Aloxe-Corton wine

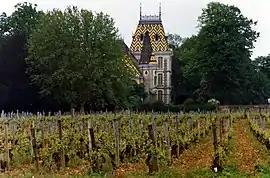
Vineyards on the outskirts of the village of Aloxe-Corton. These vineyards are classified as Premier Cru.

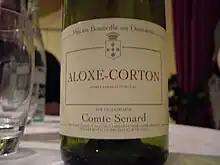
A bottle of Aloxe-Corton wine.

Aloxe-Corton wine is produced in the communes of Aloxe-Corton and Ladoix-Serrigny in Côte de Beaune of Burgundy. The "appellation d'origine contrôlée" (AOC) Aloxe-Corton may be used for red and white wine with respectively Pinot noir and Chardonnay as the main grape variety. The production consists of almost only red wine, around 98 per cent, and only around two per cent white wine. The southern and eastern side of the Corton hill is located in the commune of Aloxe-Corton, including vineyards of all three Grand Cru AOCs of the hill; Corton, Corton-Charlemagne and Charlemagne, and its northeastern part in the commune of Ladoix-Serrigny. The major part of the Corton hill is located within Aloxe-Corton. The AOC was created in 1938.